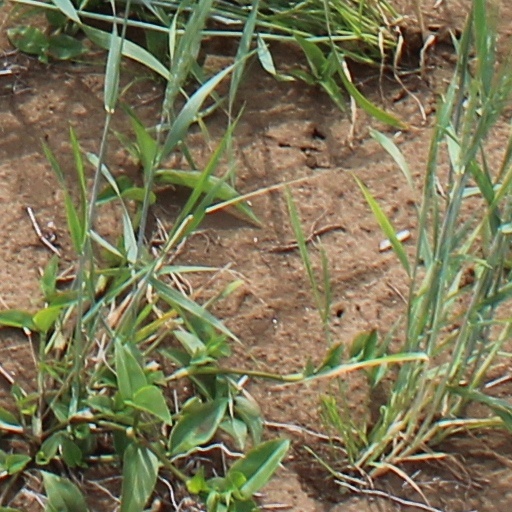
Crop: wheat